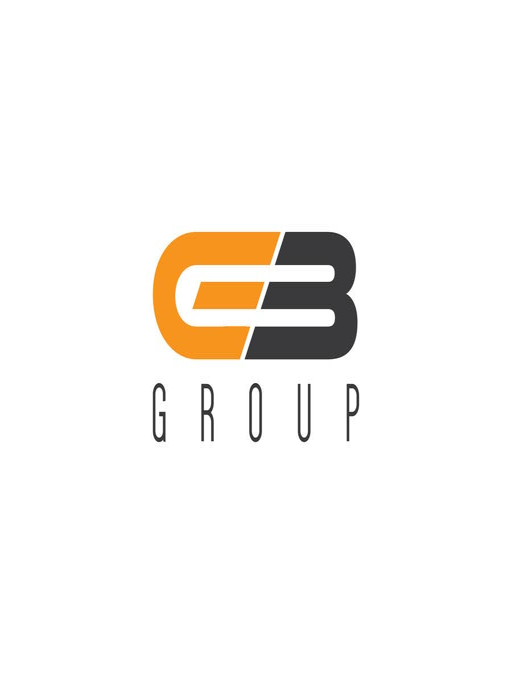
contest entry # for design a logo for business